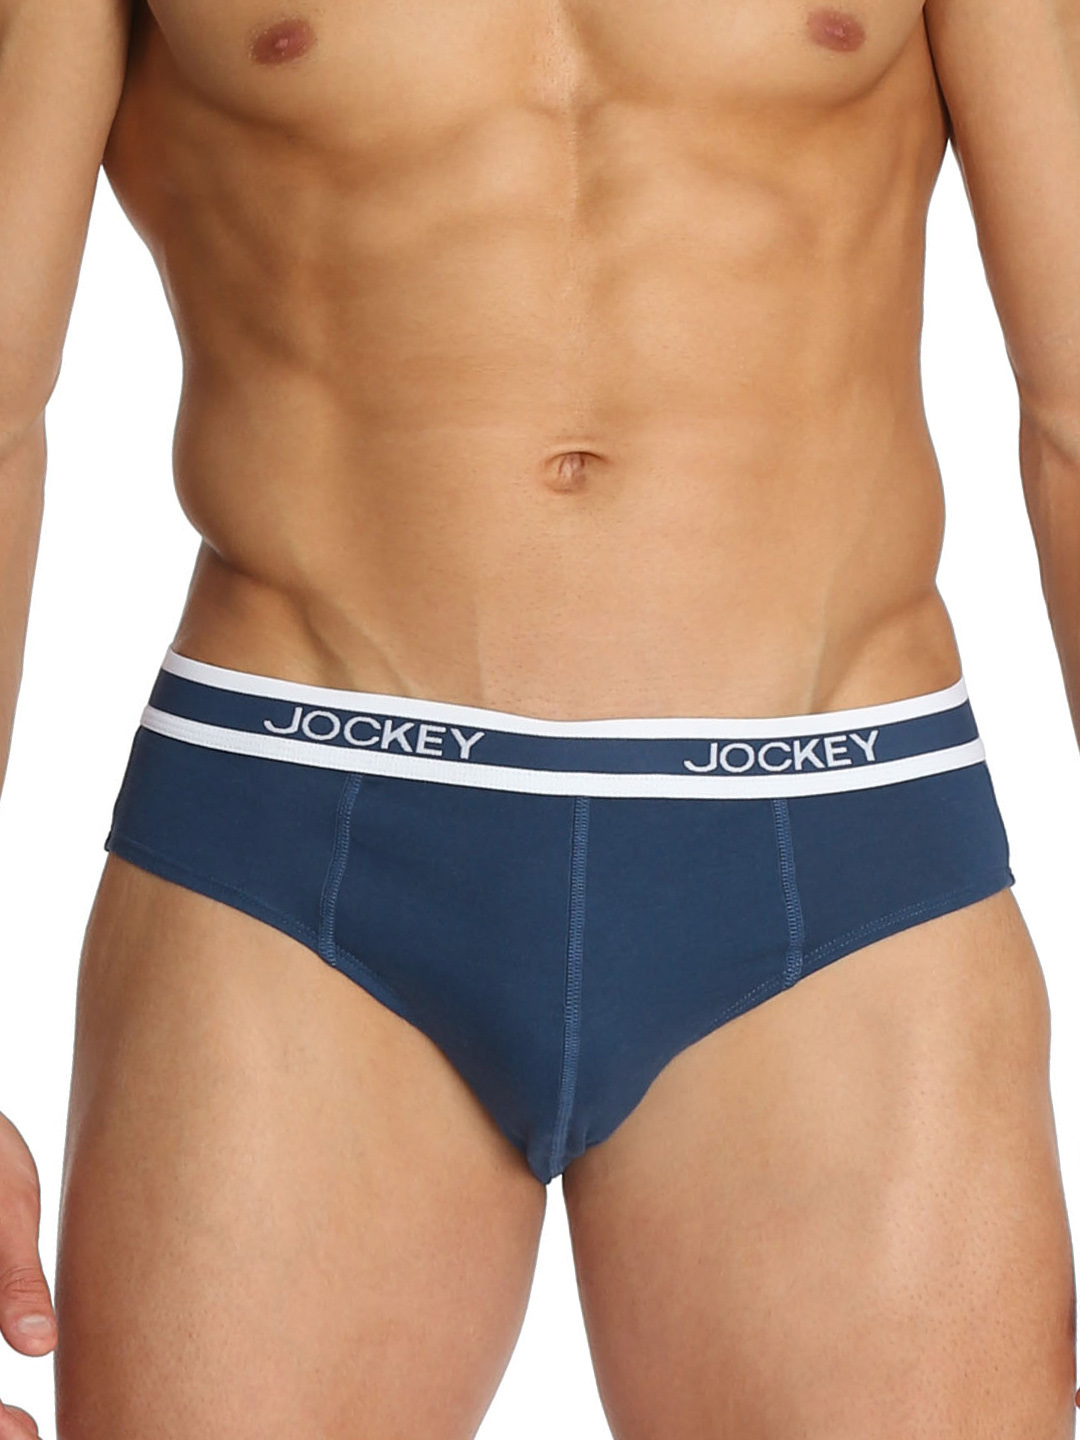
Jockey ELANCE Men Blue Briefs 1010
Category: Apparel / Innerwear / Briefs
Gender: Men
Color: Blue
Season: Summer 2016
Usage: Casual